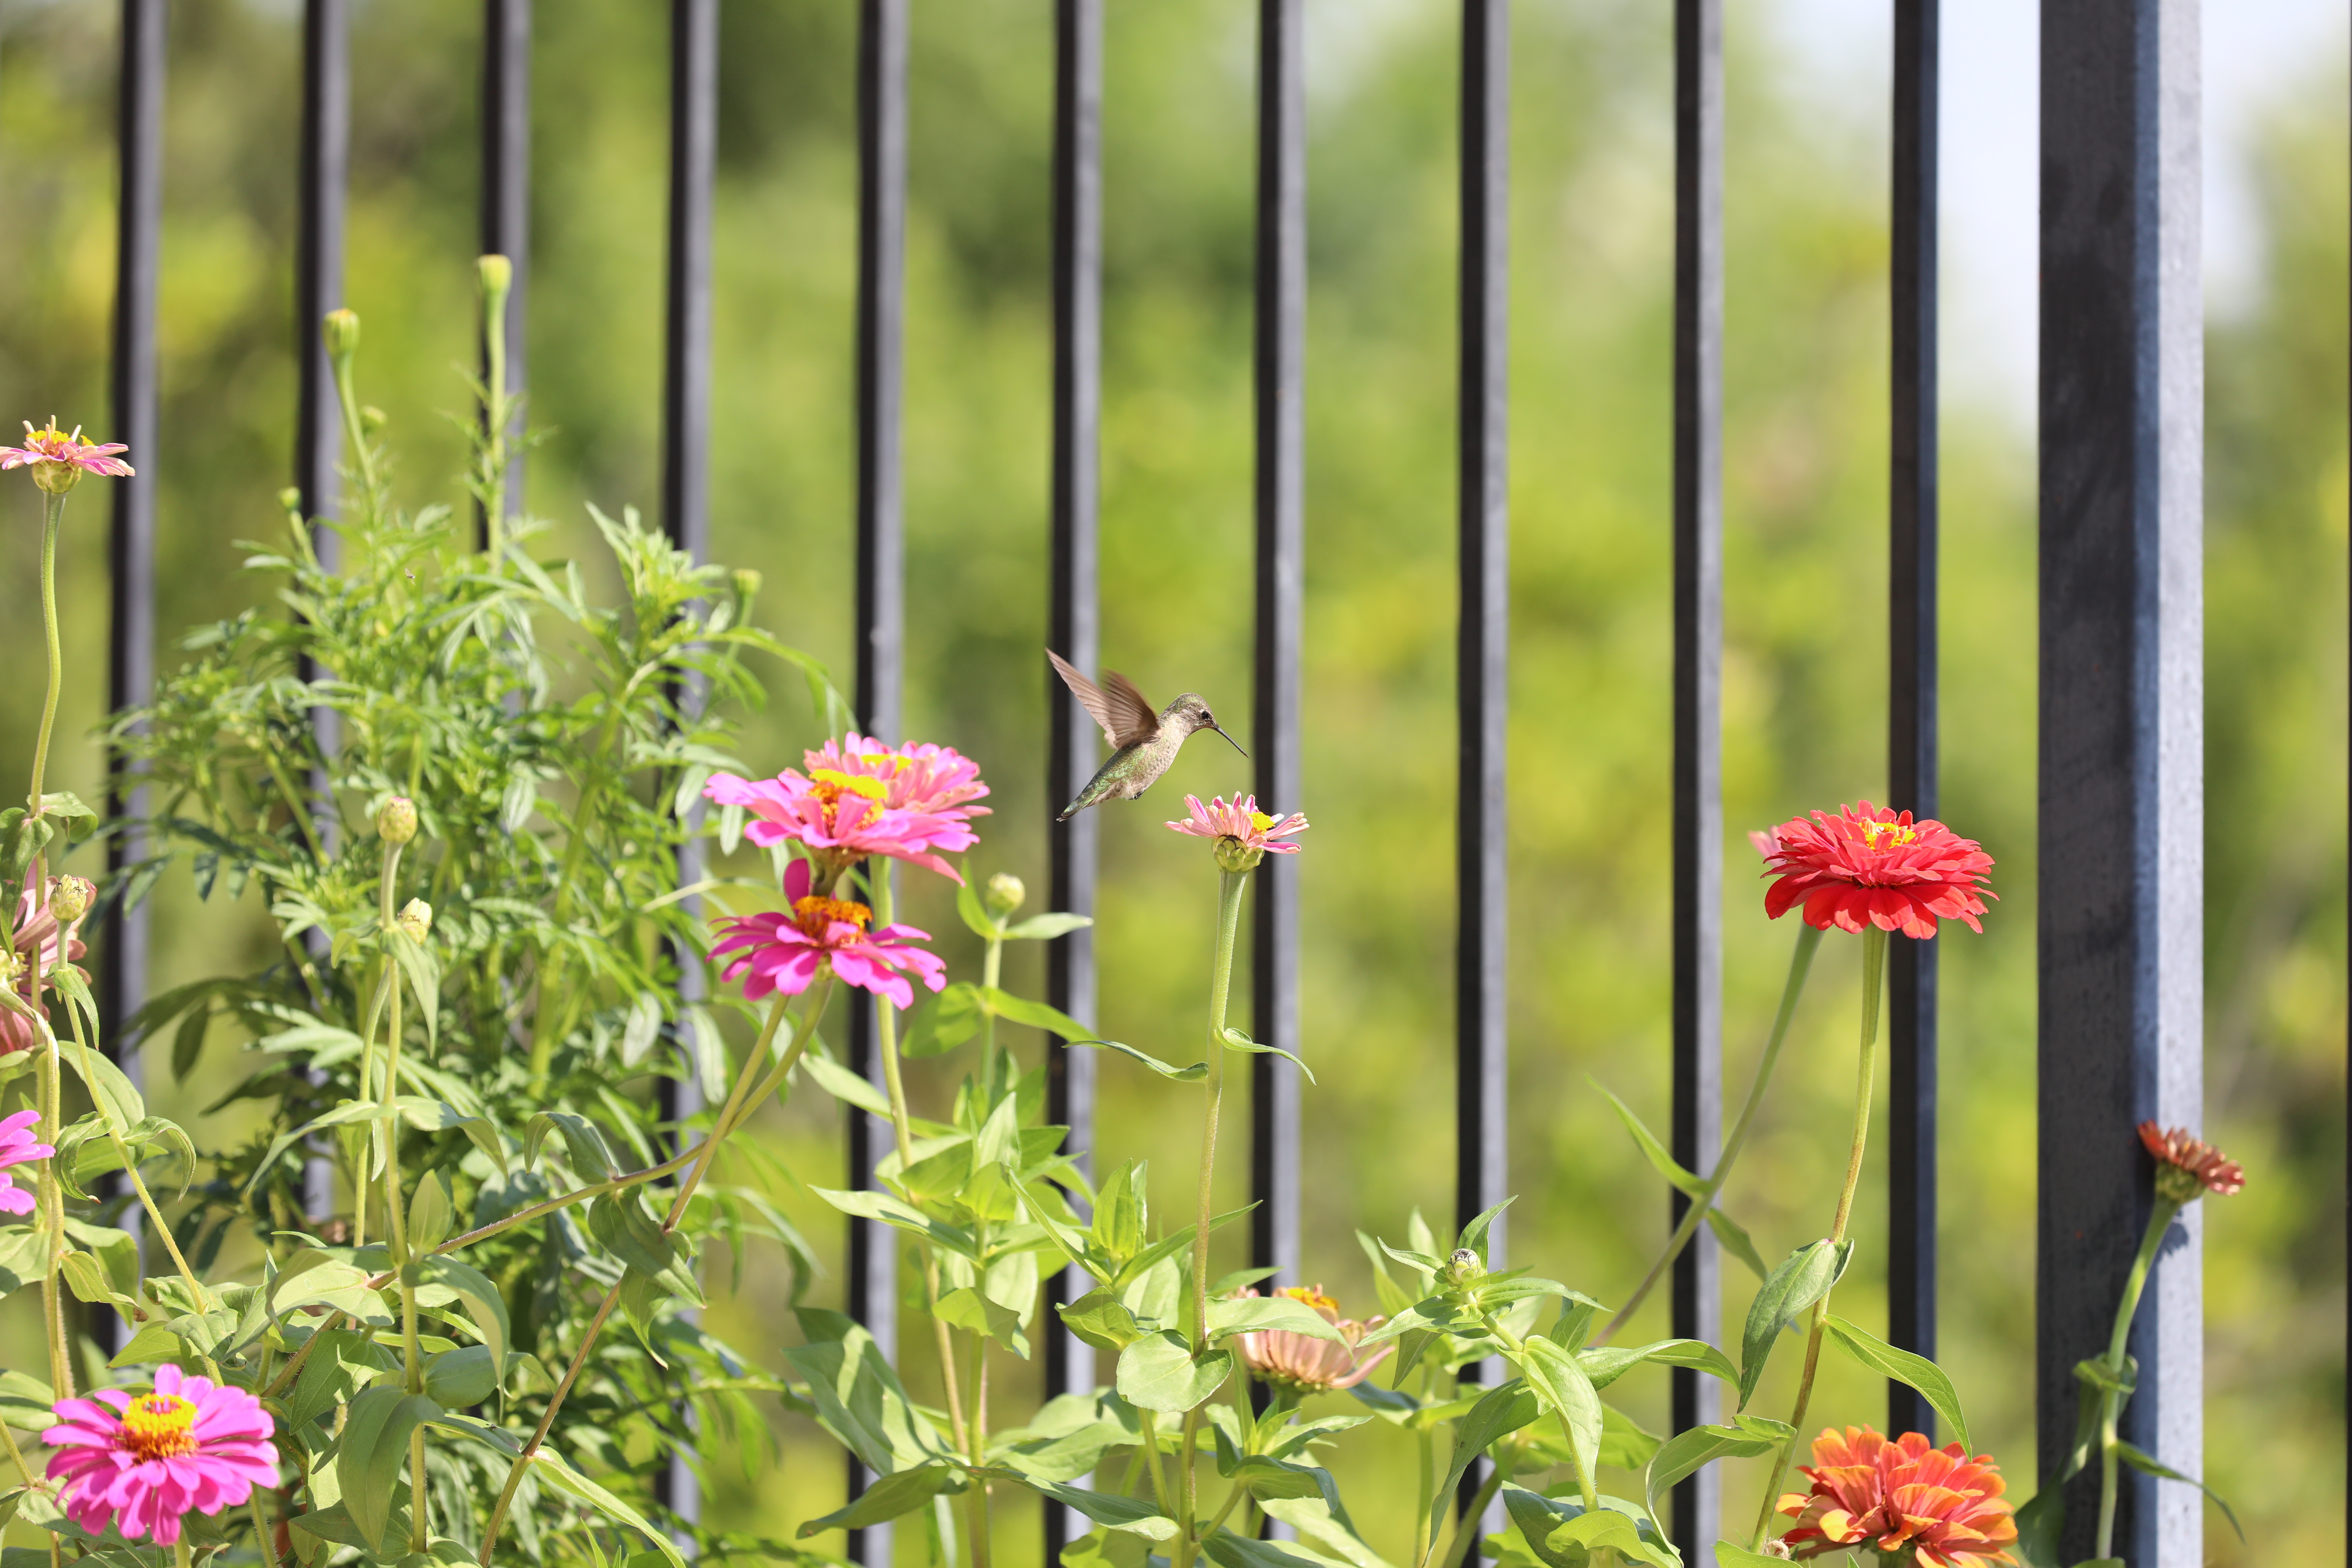
garden, nature, grass, blossom, plant, photography, meadow, leaf, flower, flowering plant, fence, yellow, botany, spring, wildflower, petal, outdoor structure, zinnia, annual plant, home fencing, herbaceous plant, window, picket fence, pink family, perennial plant